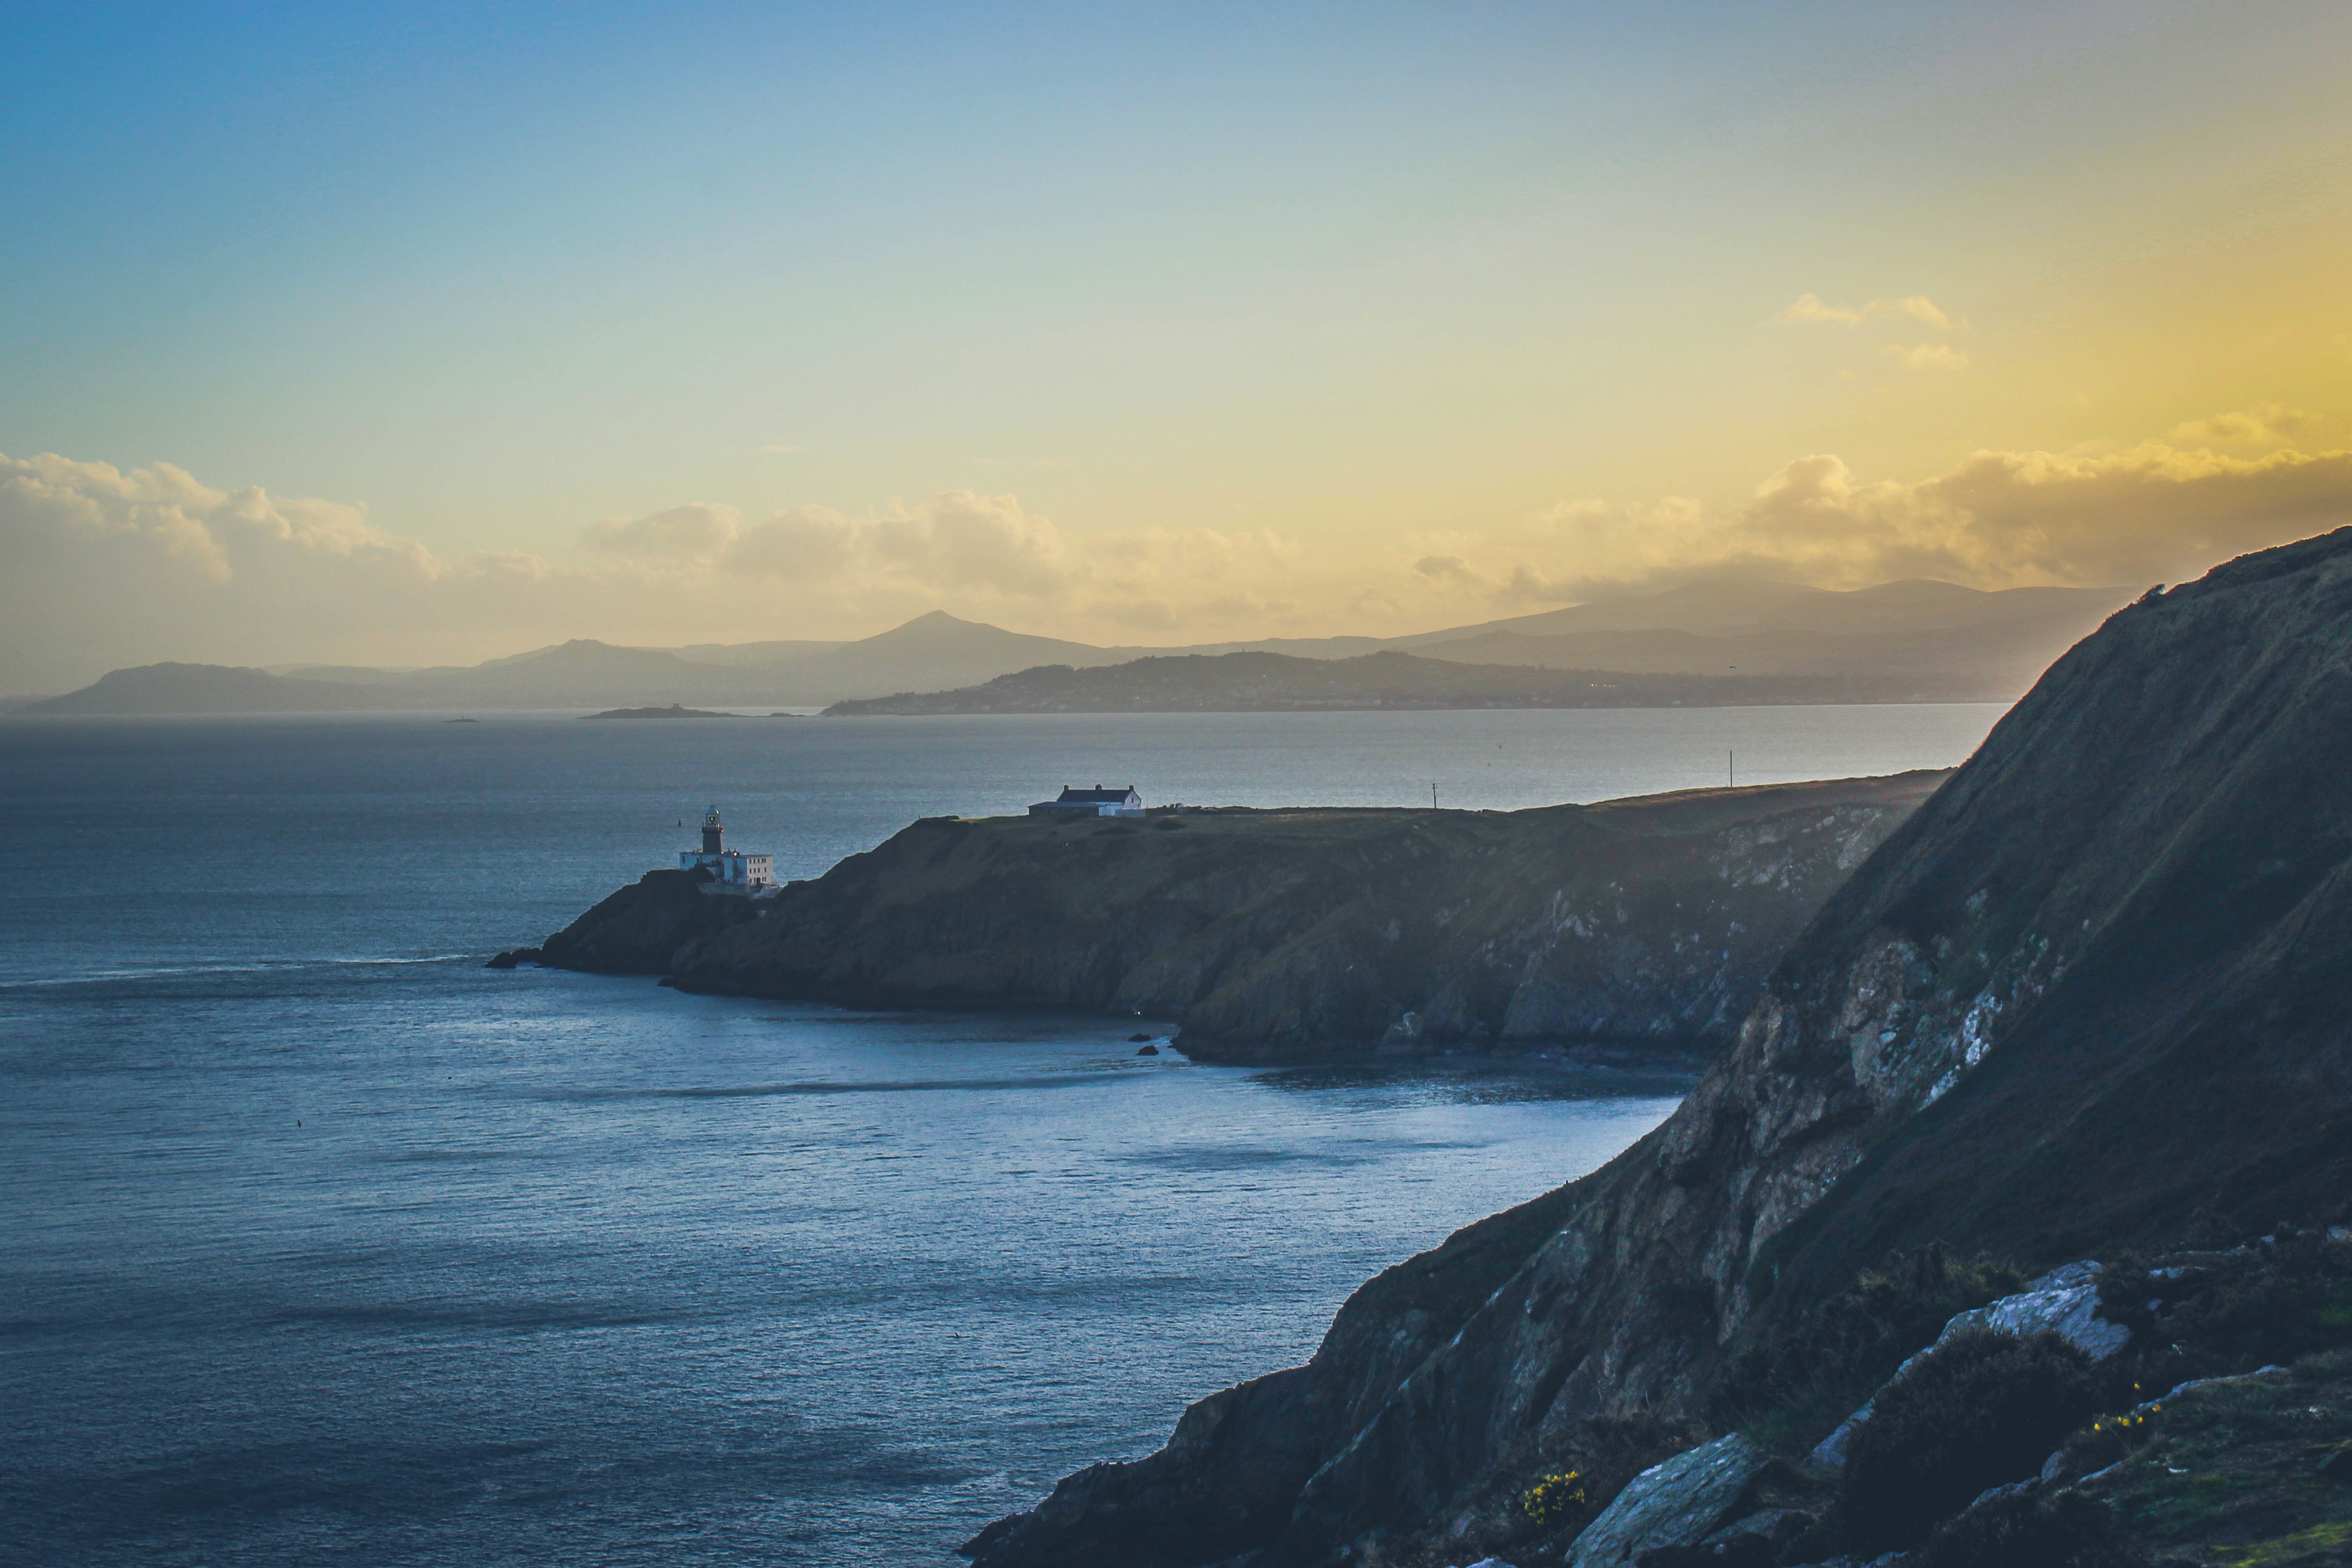
sea, coast, rock, ocean, horizon, mountain, cloud, sunrise, sunset, morning, shore, wave, lake, dawn, cliff, dusk, reflection, bay, fjord, terrain, body of water, loch, cape, landform, atmospheric phenomenon, wind wave